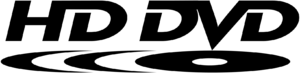
Toshiba Corporation est un fabricant japonais de matériel électronique et informatique. C'est le plus grand fabricant de semi-conducteurs du Japon. En 2009, la société est le troisième fabricant mondial de semi-conducteurs, derrière Intel et Samsung, mais devant STMicroelectronics.